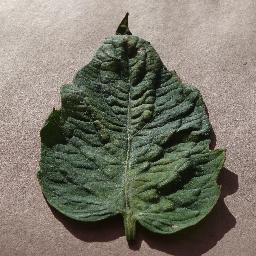
Label: Tomato___Spider_mites Two-spotted_spider_mite